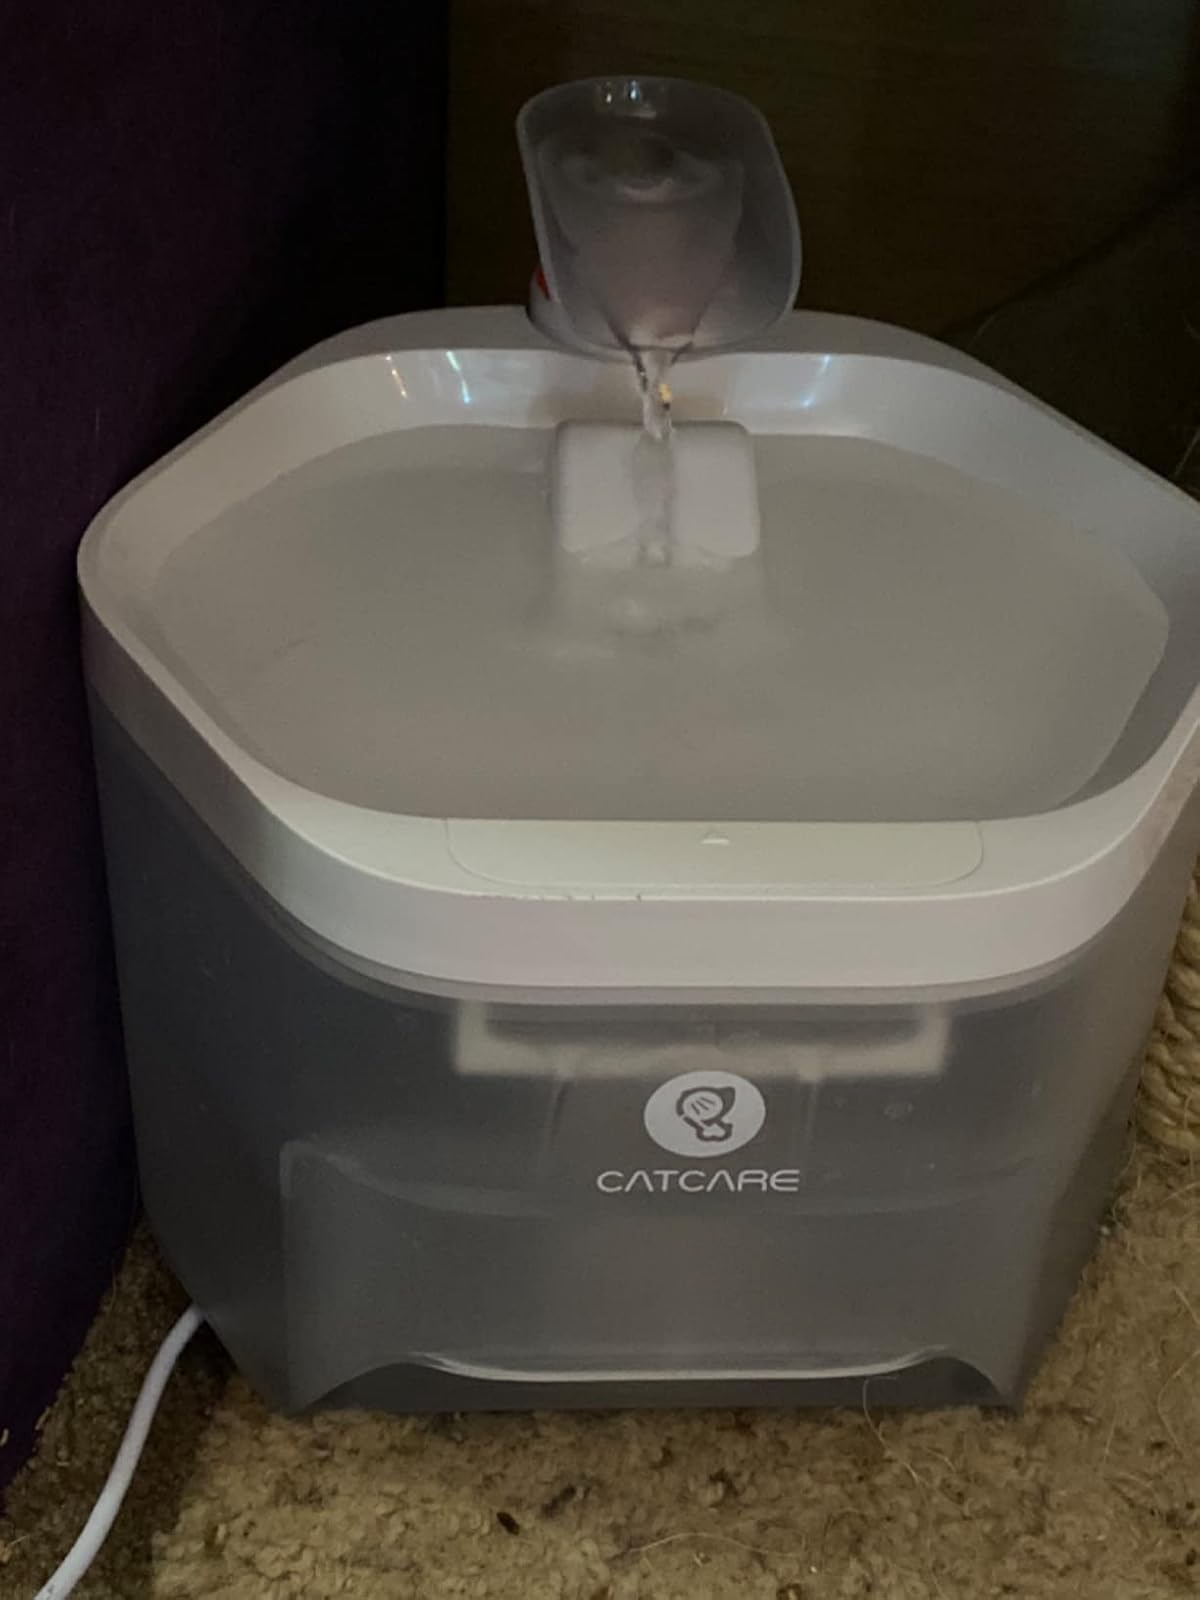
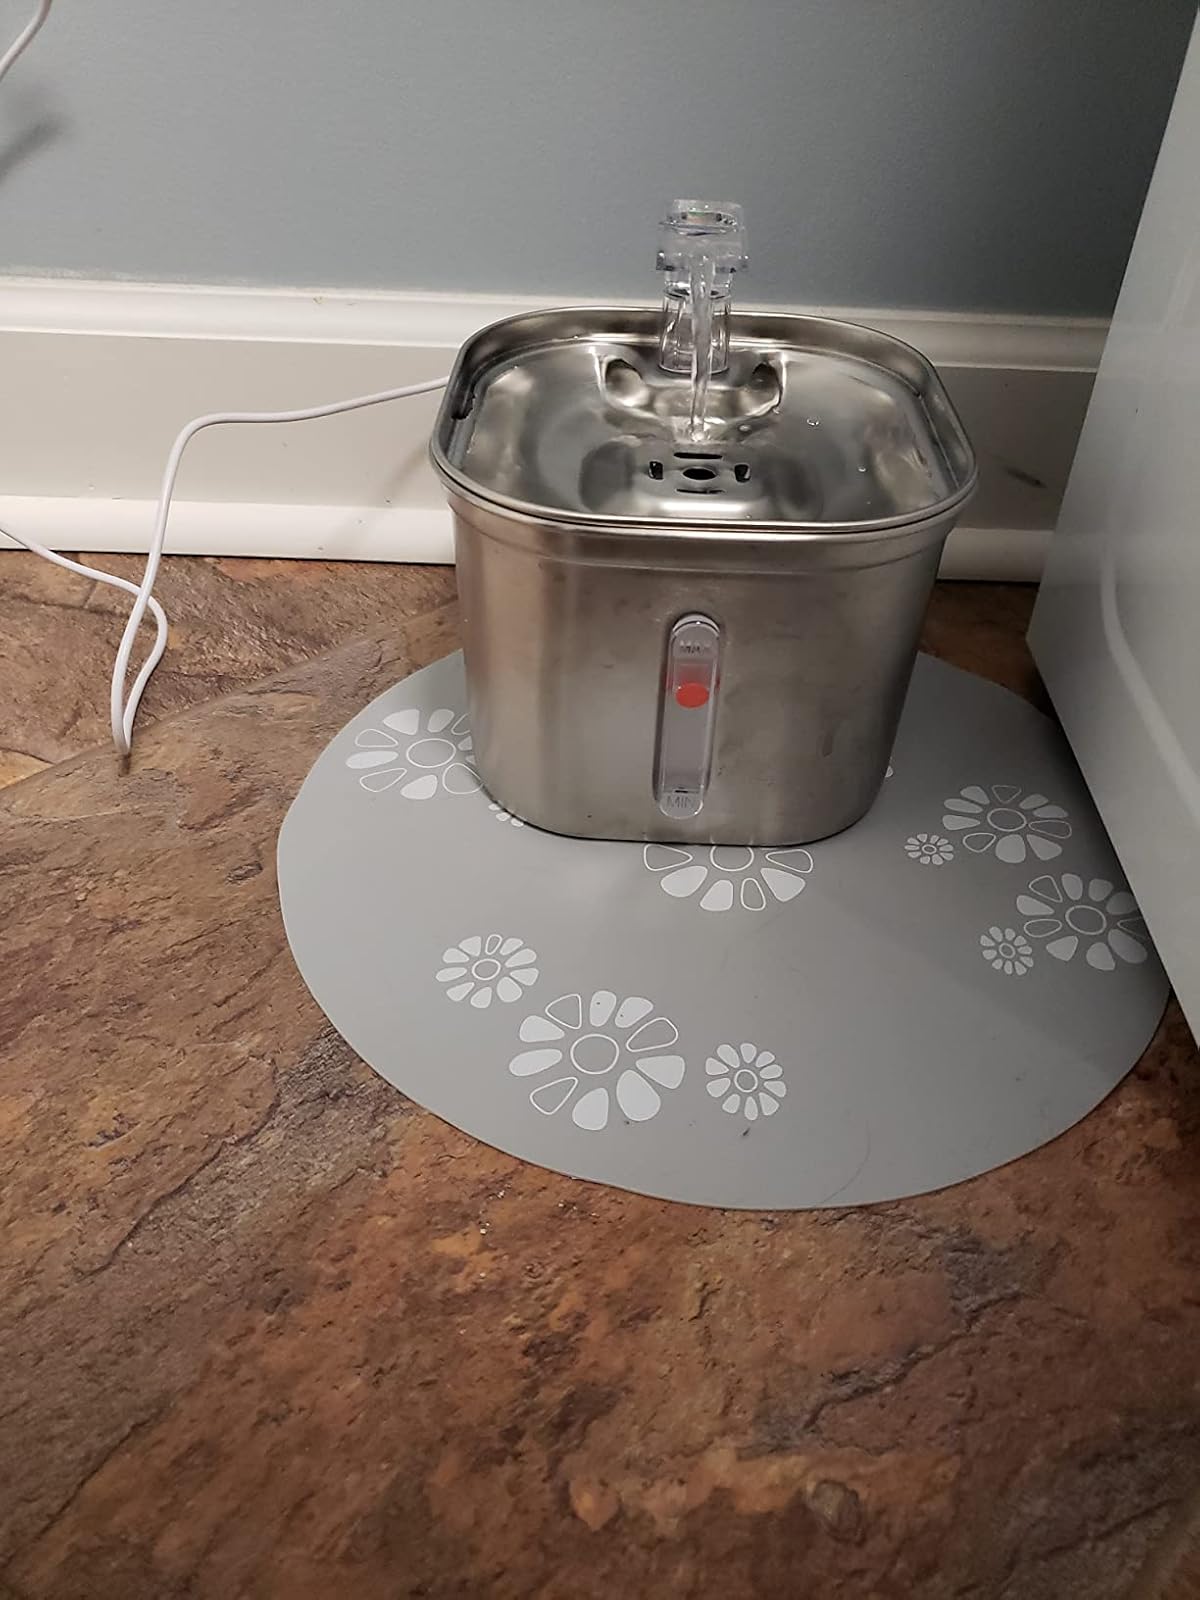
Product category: items_bowl
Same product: no